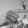
ASL letter: G